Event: Nepal Earthquake
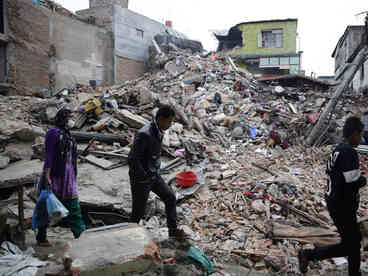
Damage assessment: damage